Prelabor rupture of membranes

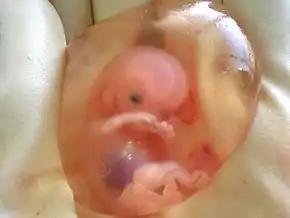
10-week-old human embryo surrounded by amniotic fluid and fetal membranes

Fetal membranes likely break because they become weak and fragile. This weakening is a normal process that typically happens at term as the body prepares for labor and delivery. However, this can be a problem when it occurs before 37 weeks (preterm). The natural weakening of fetal membranes is thought to be due to one or a combination of the following. In PROM, these processes are activated too early: